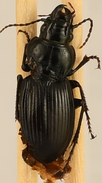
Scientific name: Cyclotrachelus torvus
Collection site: Northern Great Plains Research Laboratory NEON (NOGP), plot NOGP_003